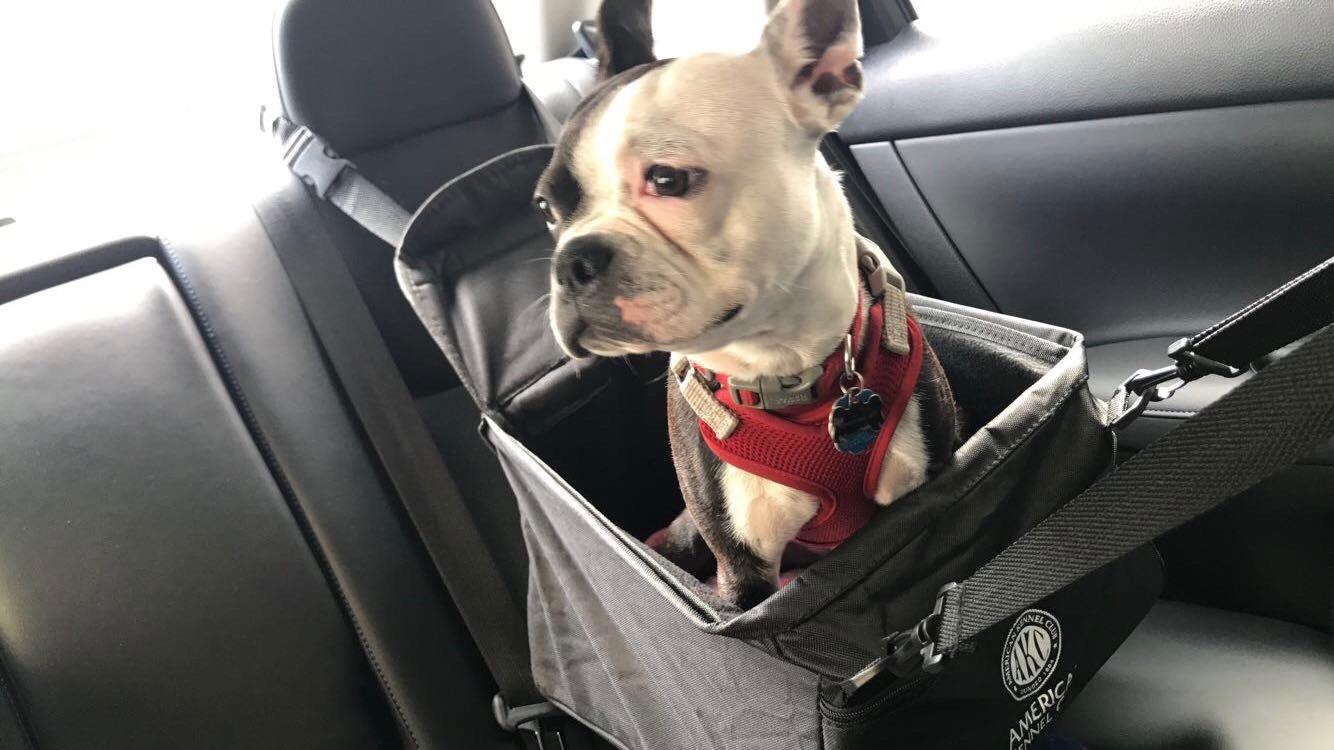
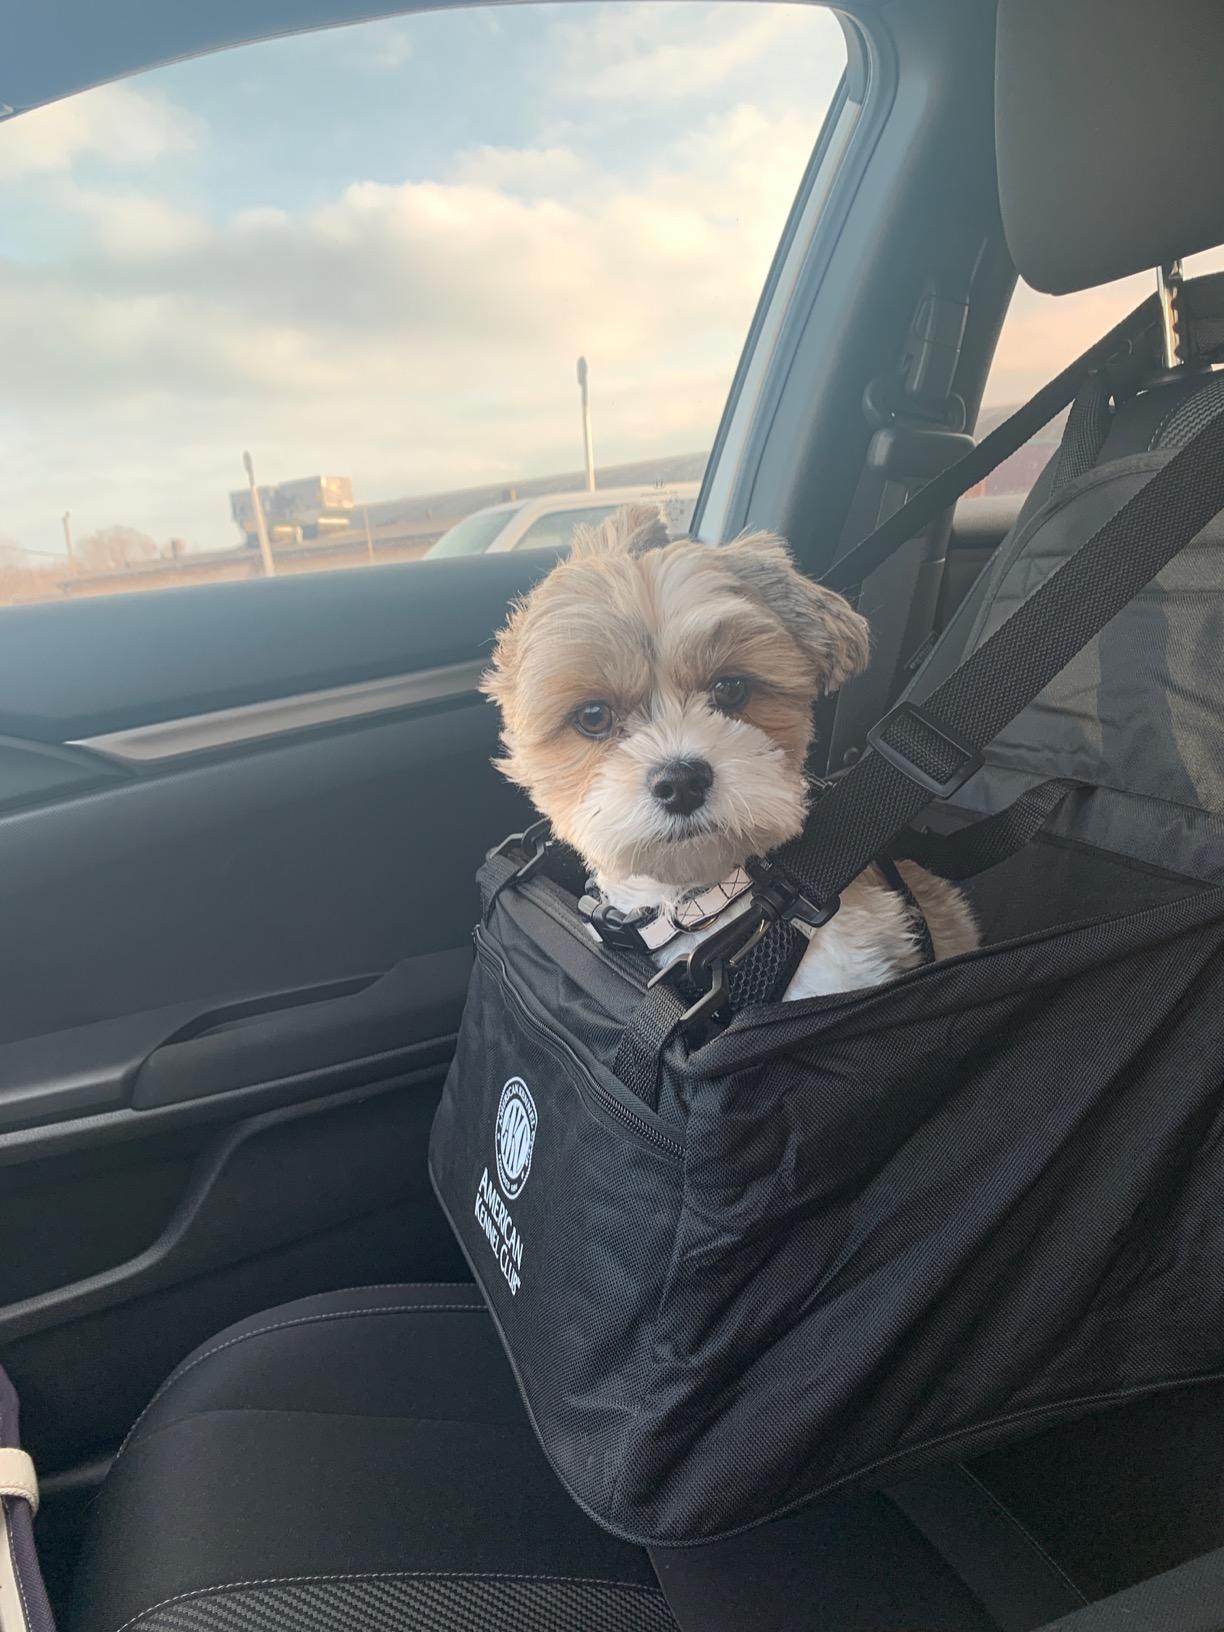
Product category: items_kennel
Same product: yes